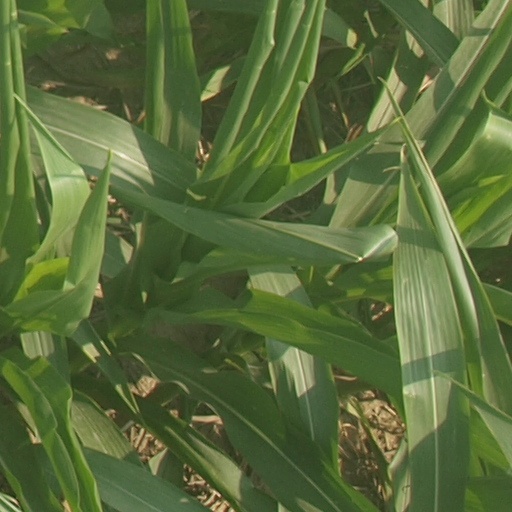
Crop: maize; corn